Art in early modern Scotland

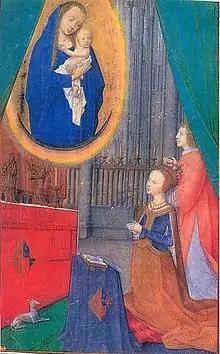
A page from the Hours of James IV of Scotland

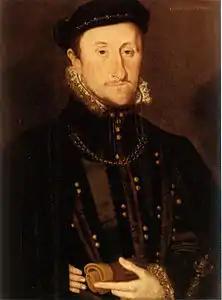
James Stewart, 1st Earl of Moray by Hans Eworth

Art in early modern Scotland includes all forms of artistic production within the modern borders of Scotland, between the adoption of the Renaissance in the early sixteenth century to the beginnings of the Enlightenment in the mid-eighteenth century.